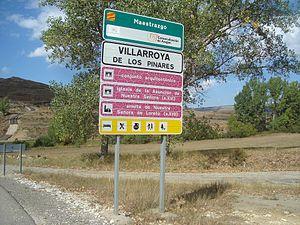
Villarroya de los Pinares est une commune d’Espagne, dans la Comarque du Maestrazgo, province de Teruel, communauté autonome d'Aragon.